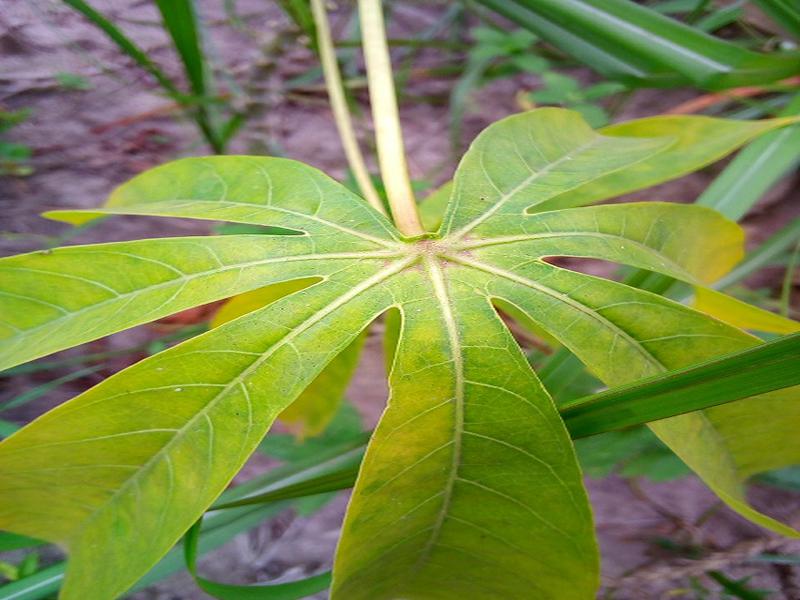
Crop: cassava
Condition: healthy